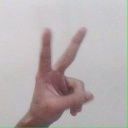
अक्षर: क